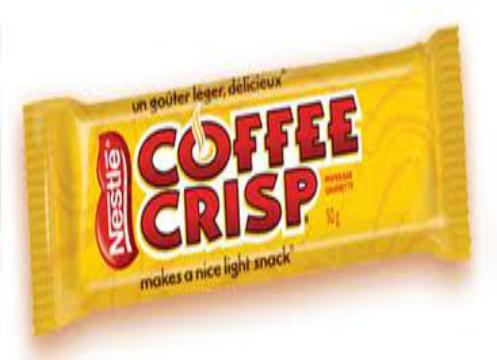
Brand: Coffee Crisp
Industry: Food